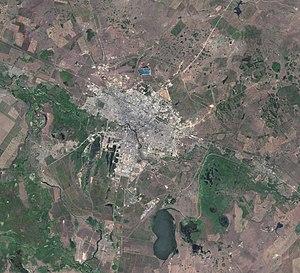
Noursoultan ou Nour-Soultan est la capitale du Kazakhstan.